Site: brandenburg
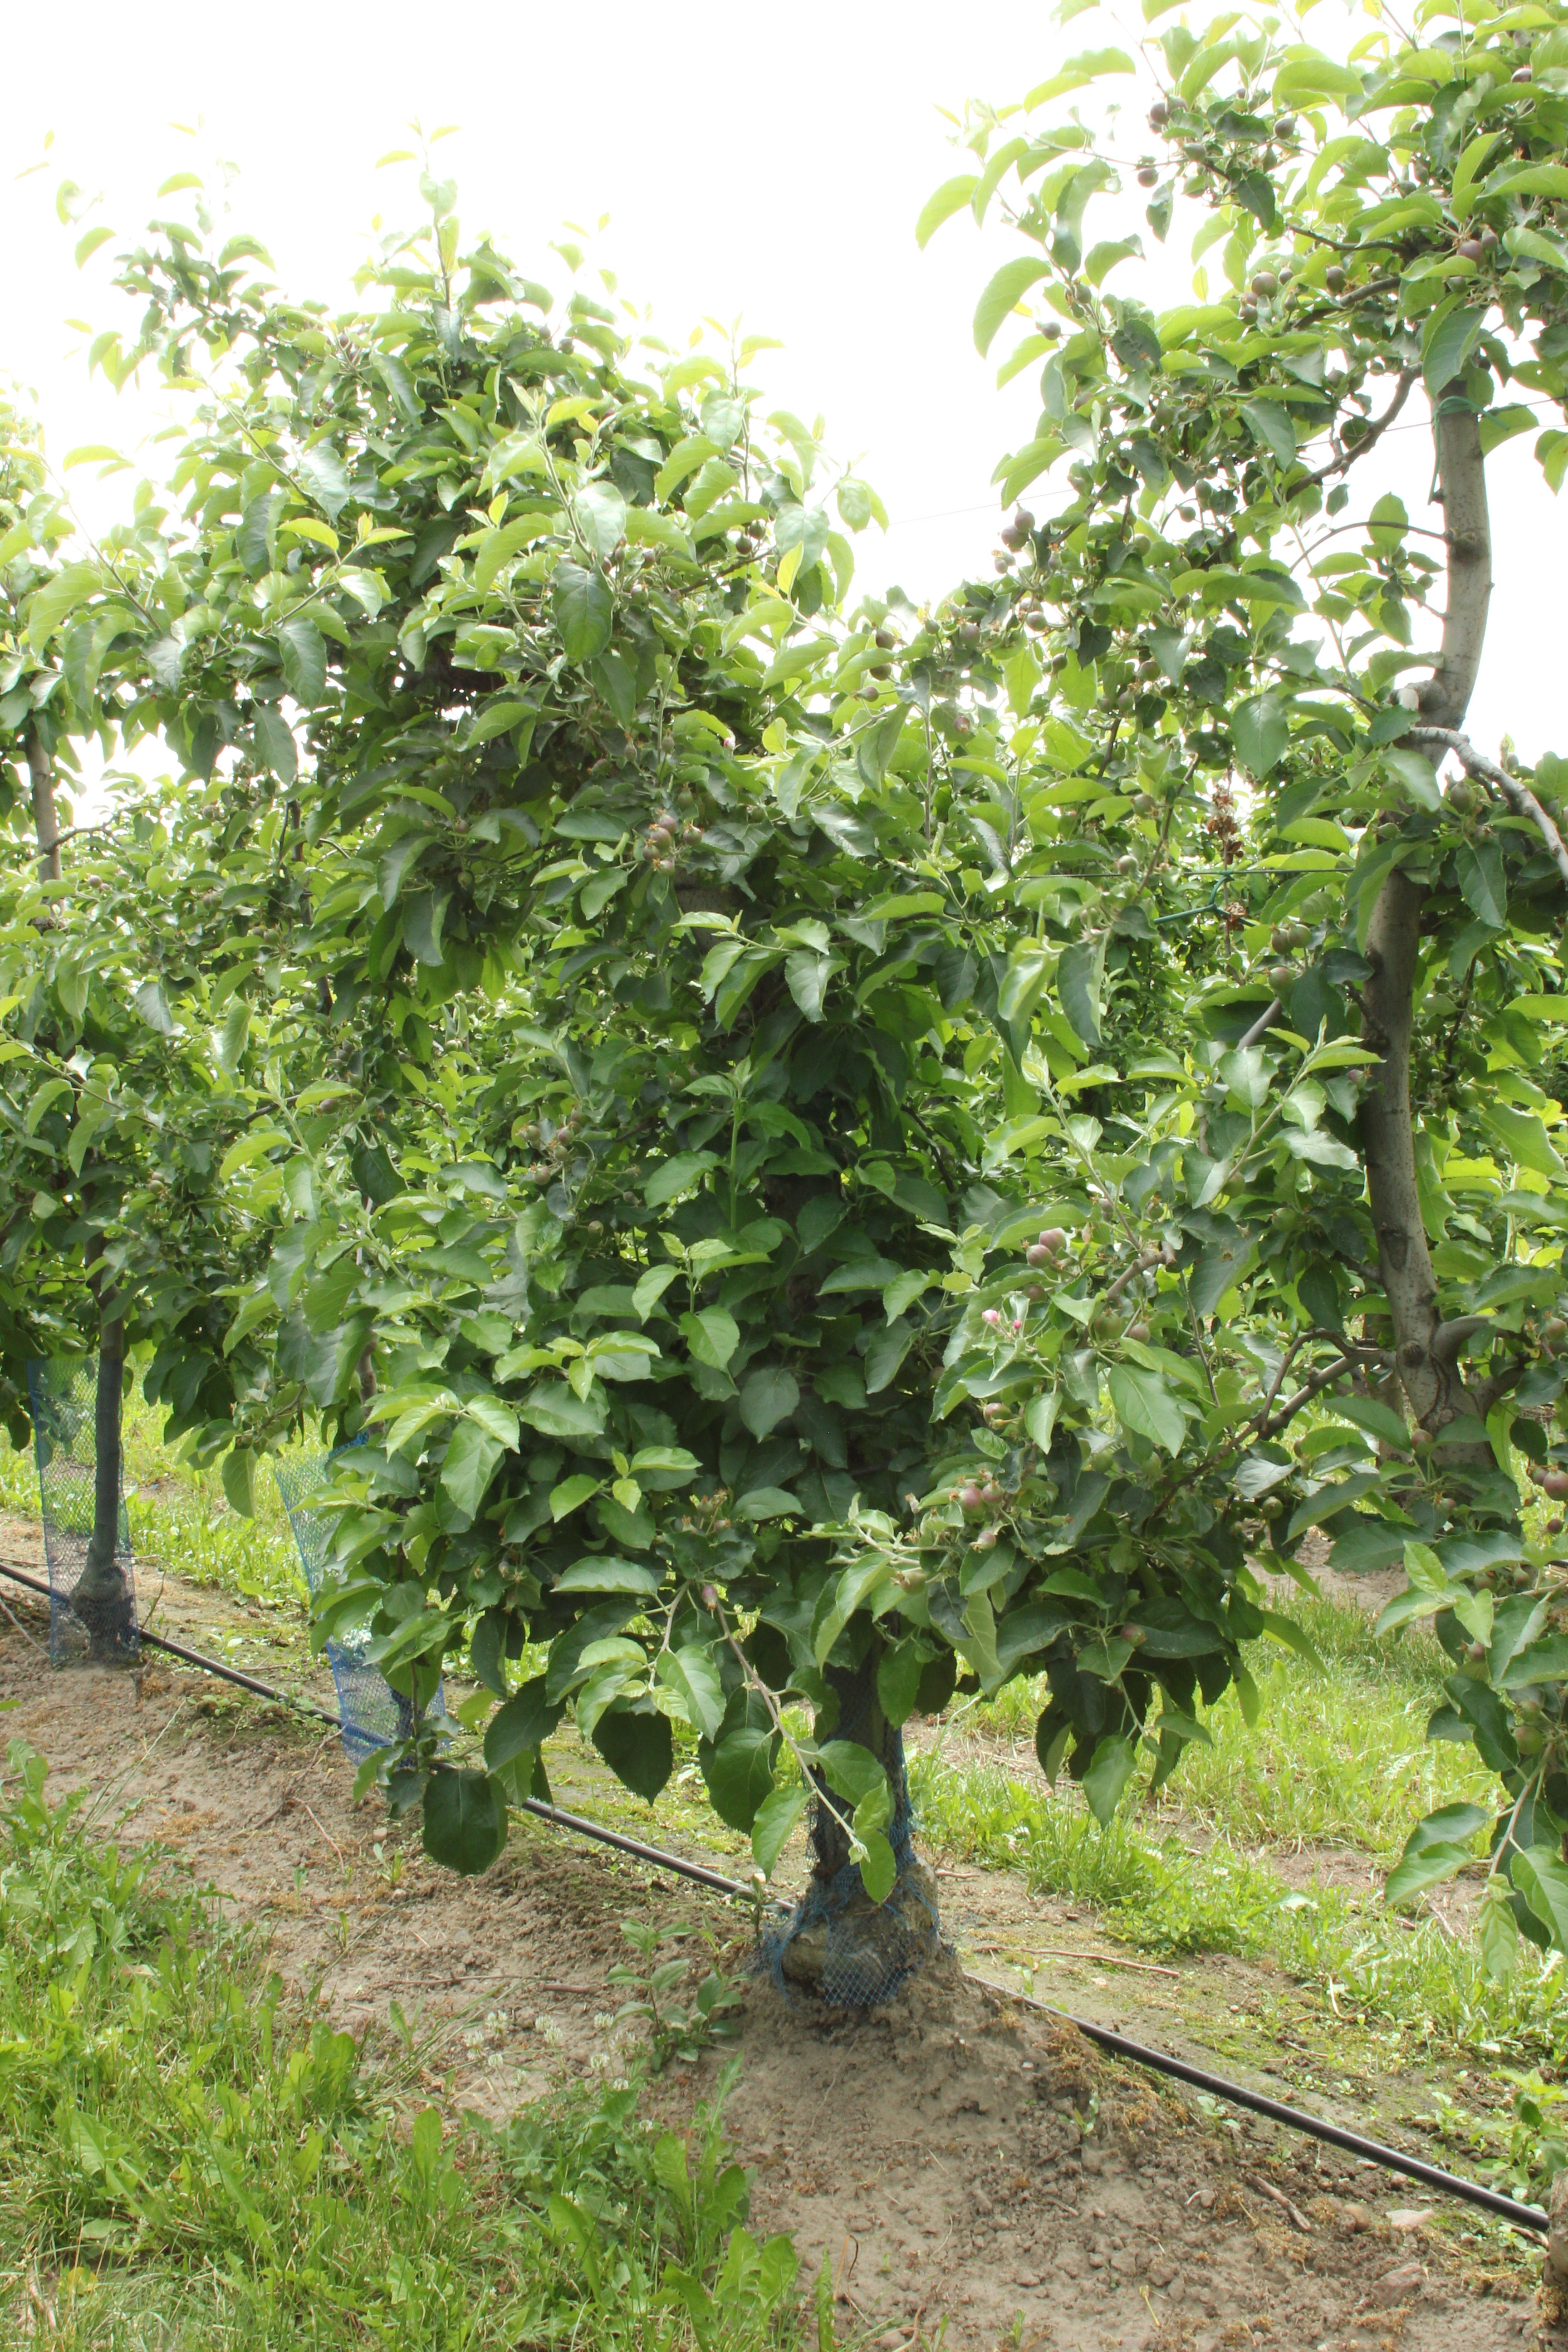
Growth stage (BBCH 72): Development of fruit